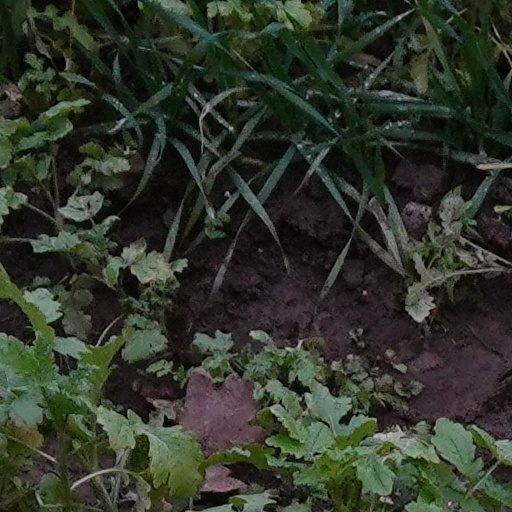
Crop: wheat